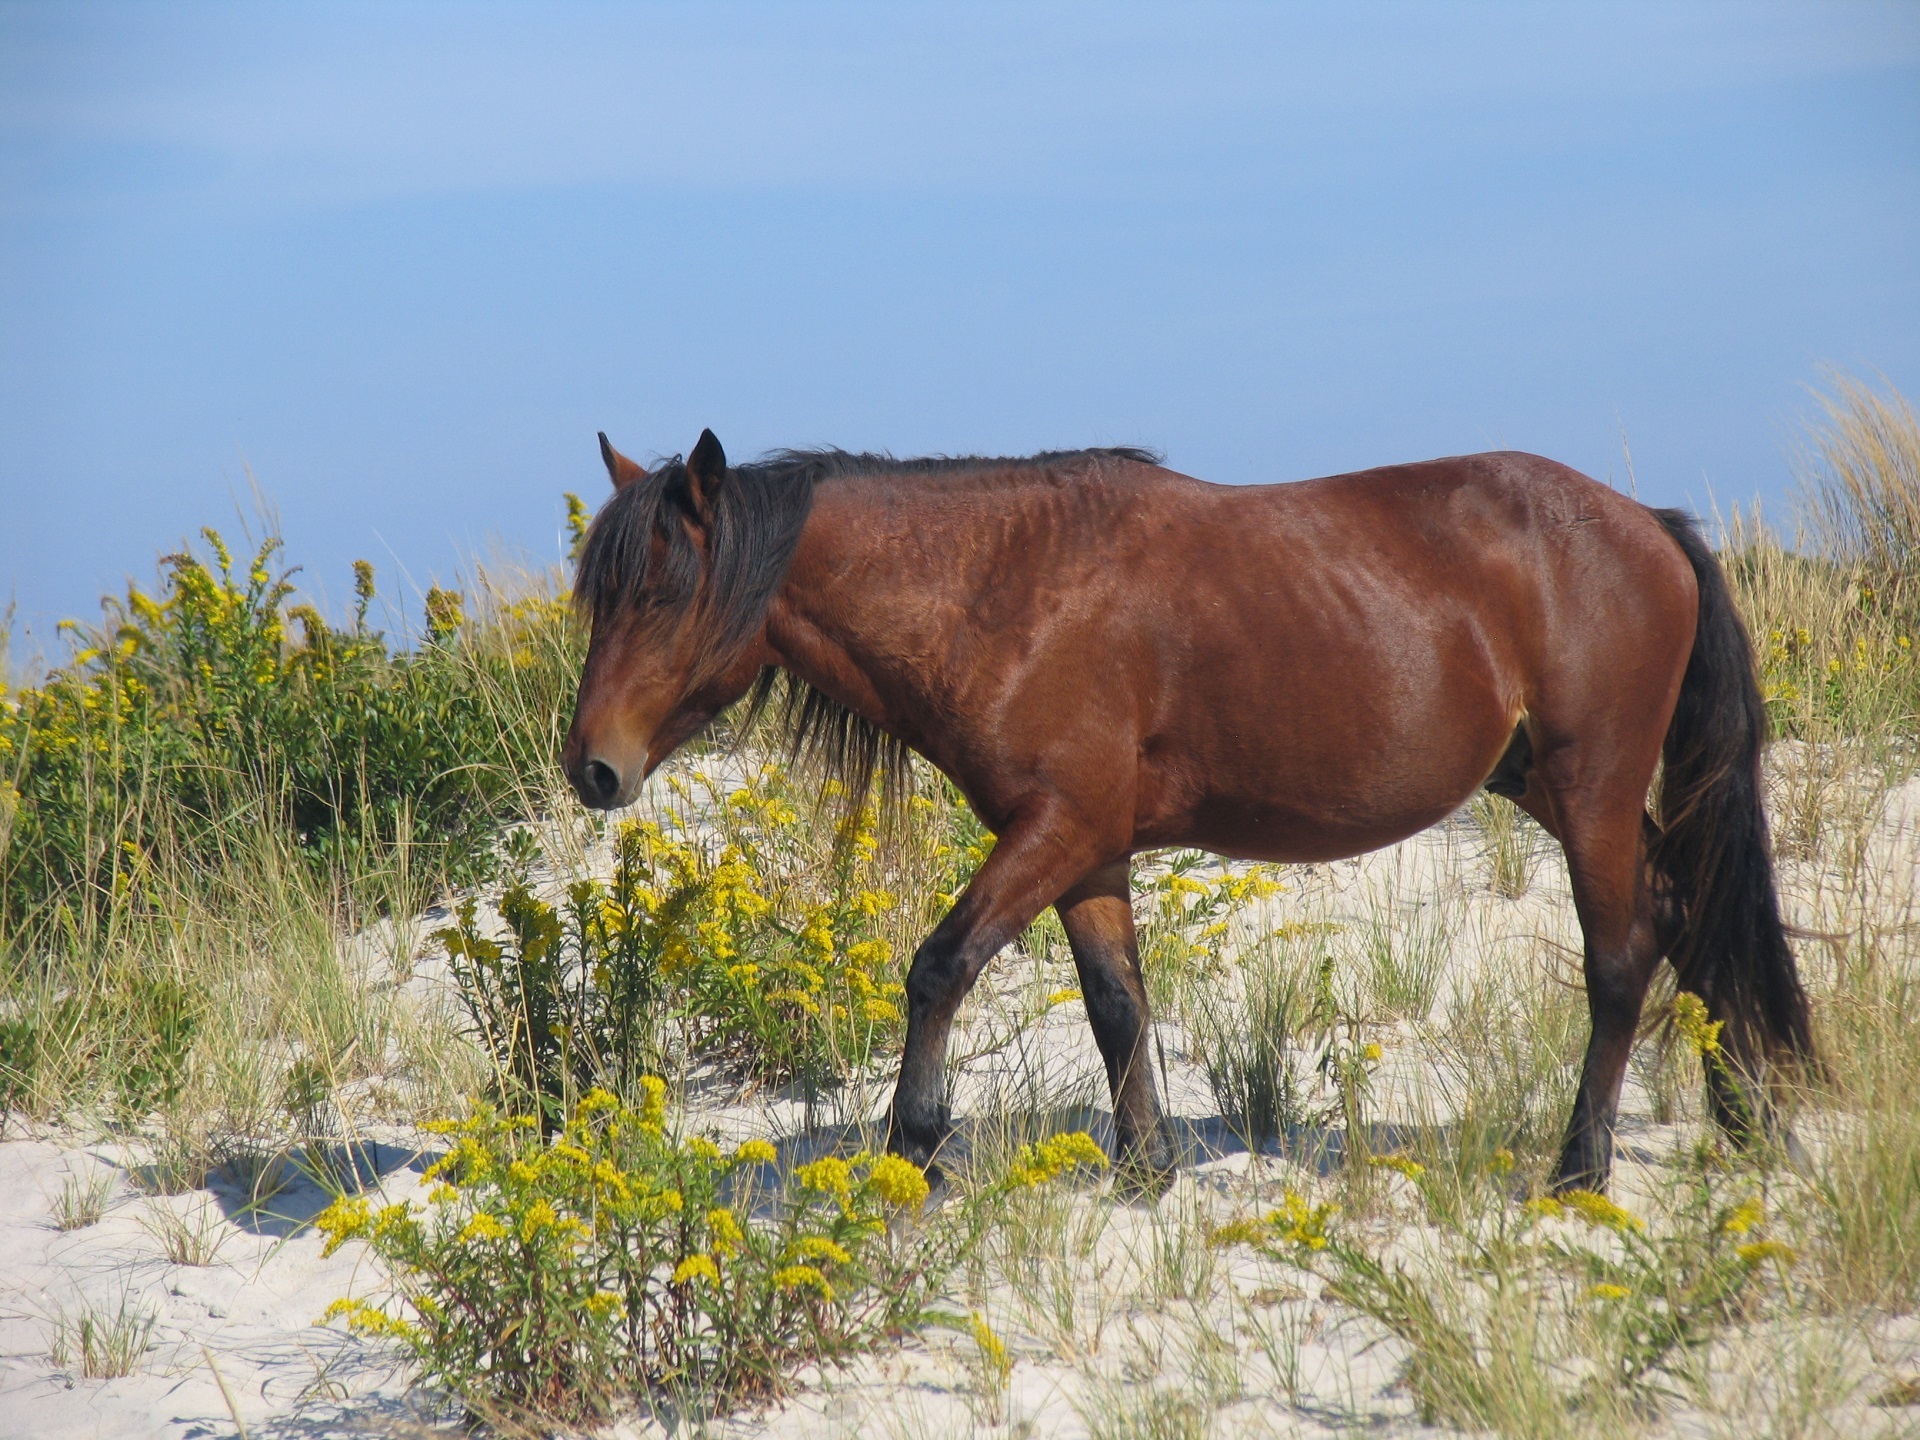
water, nature, grass, sand, marsh, wilderness, meadow, prairie, wildlife, herd, pasture, grazing, horse, natural, usa, mammal, stallion, mane, fauna, wild horse, outdoors, vertebrate, sanctuary, mare, feral, pack animal, assateague island, horse like mammal, mustang horse